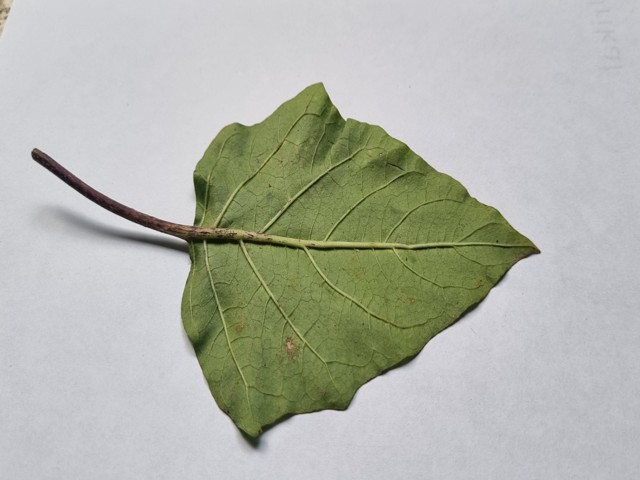
Plant: kalodhutura